Daniel Buren

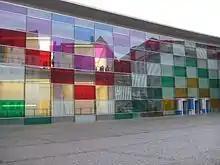
Daniel Buren Neues Museum Nürnberg

Initially presented in Genazzano in 1982, as part of a group project called "La zattera di Babele" ("The Raft of Babel"), "Couleurs superposées (Layered colours)" is an hour-long public performance, during which paper is pasted up and then torn down. For forty minutes, five actors paste striped colored paper on the wall, according to the artist's instructions. The white stripes must be exactly aligned. The spectators see colours and shapes appearing and disappearing as successive layers are added. Then for the remaining twenty minutes, the actors, still directed by the artist, tear off the freshly pasted papers to reveal fragments of the previous layers. The spectators watch the evolution of work on a picture that is never finished and whose successive stages are recorded only in their memory. After the performance, the piece is destroyed. The piece was later performed in Tokyo, Bern, Eindhoven, Venice, Villeneuve d'Ascq, New York (2005), and Paris (2005). In 2009, Buren directed "Couleurs superposées" at the on the occasion of the opening of the Centre Pompidou-Metz.